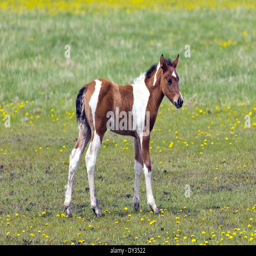
a beautiful newborn foal in a field of dandelions in the spring